Daguerreotype

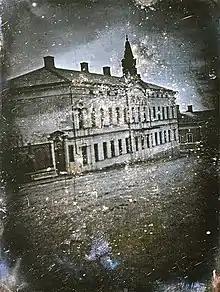
A daguerreotype photograph of the Nobel House in Turku from 1842

If the facade of a building, or a place, or a landscape is illuminated by the sun and a small hole is drilled in the wall of a room in a building facing this, which is not directly lighted by the sun, then all objects illuminated by the sun will send their images through this aperture and will appear, upside down, on the wall facing the hole.